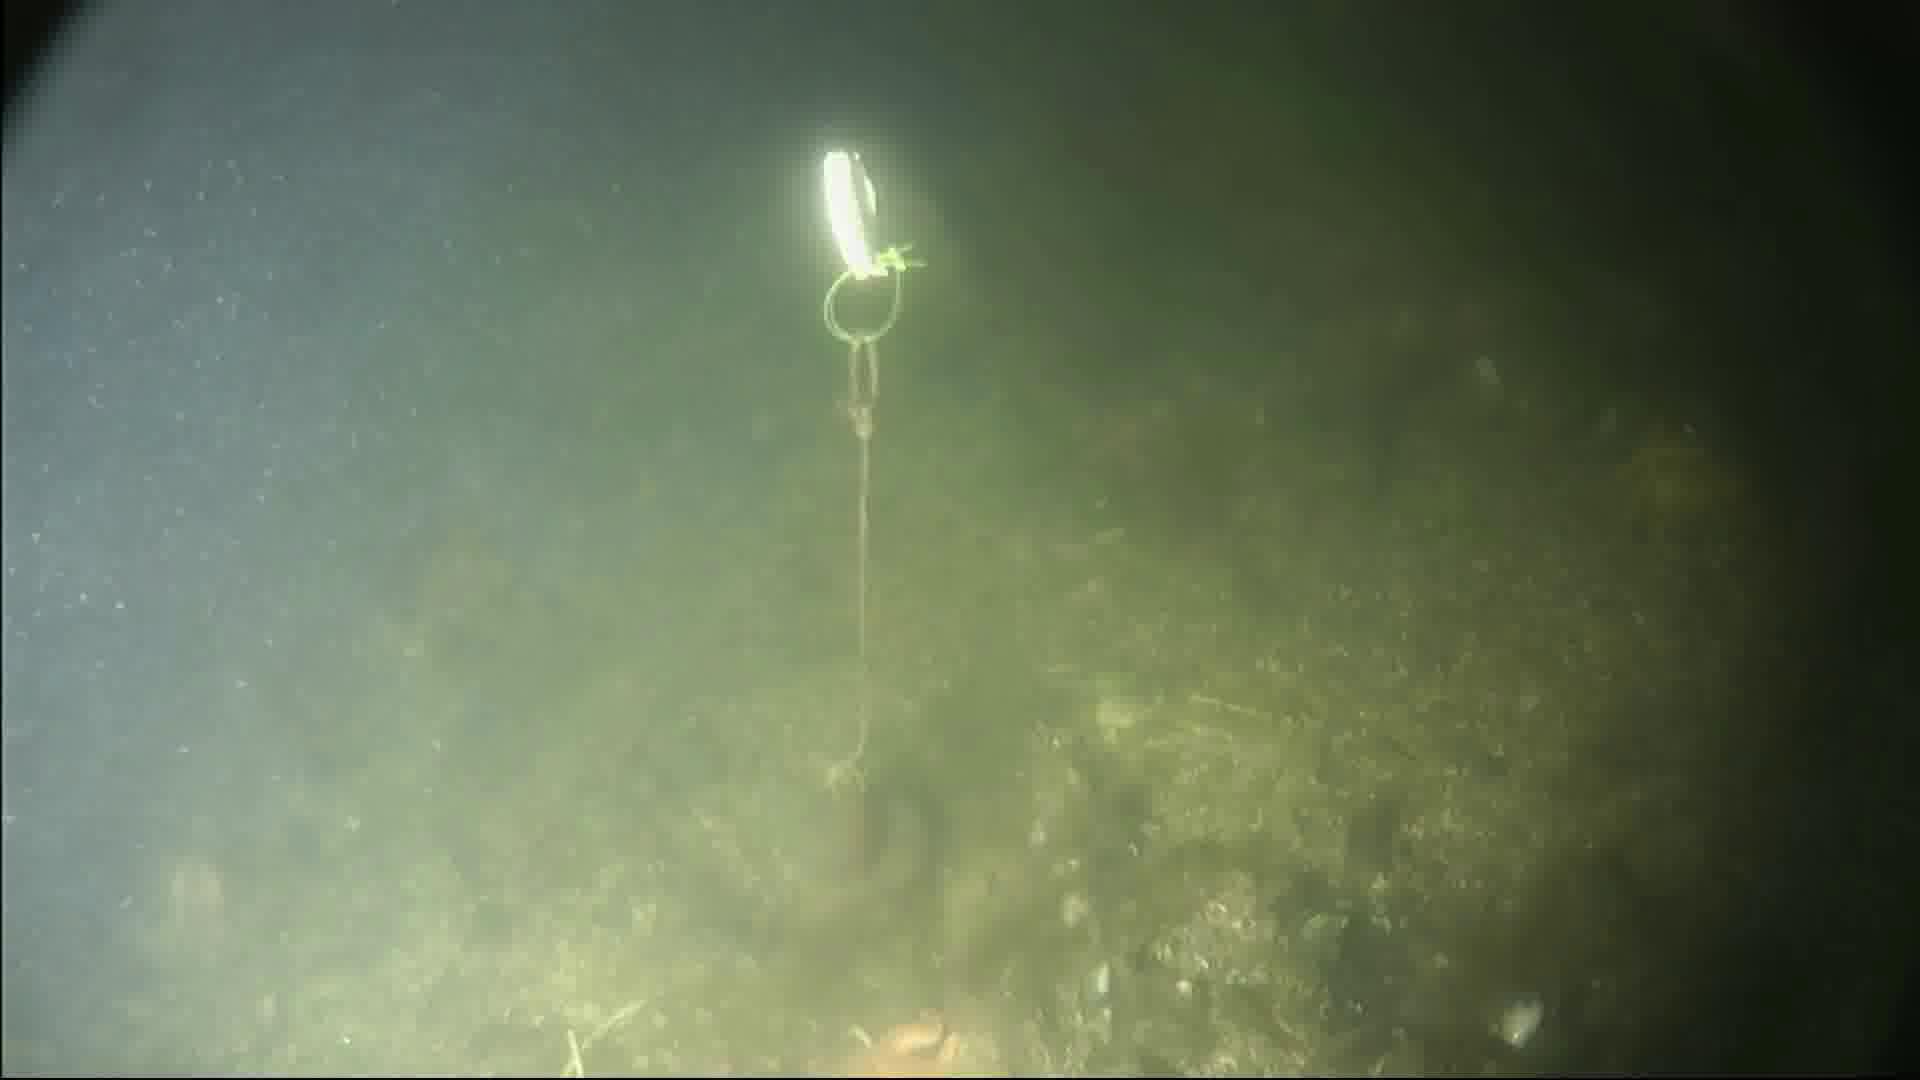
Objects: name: fish
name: starfish
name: crab